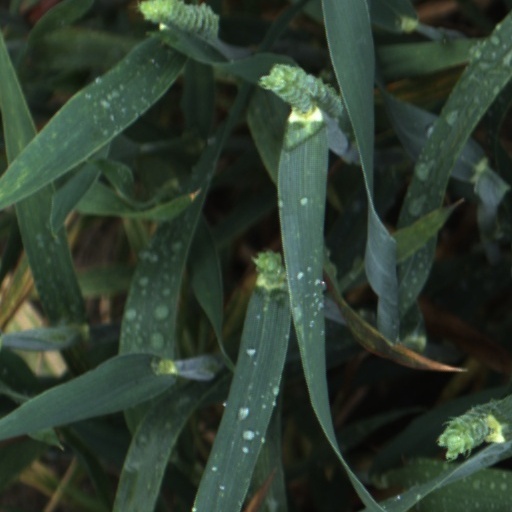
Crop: wheat